Black holes in fiction

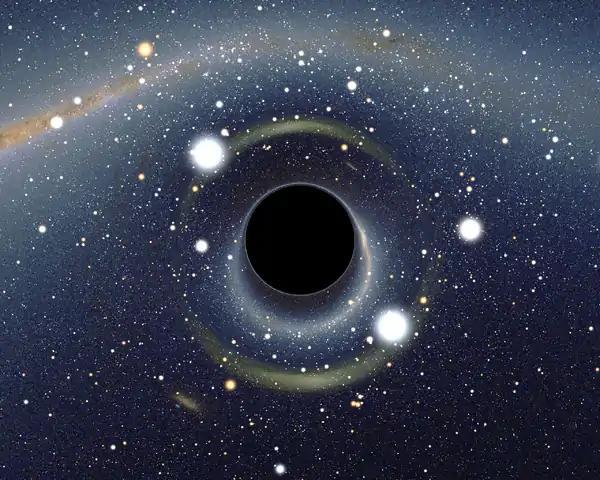
Simulated view of a black hole in front of the Large Magellanic Cloud, with gravitational lensing visible

Black holes, objects whose gravity is so strong that nothing—including light—can escape them, have been depicted in fiction since at least the pulp era of science fiction, before the term "black hole" was coined. A common portrayal at the time was of black holes as hazards to spacefarers, a motif that has also recurred in later works.